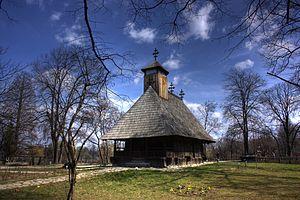
Le musée du village roumain est un écomusée en plein air qui retrace la vie rurale et les traditions paysannes de Roumanie. Il est situé à Bucarest.